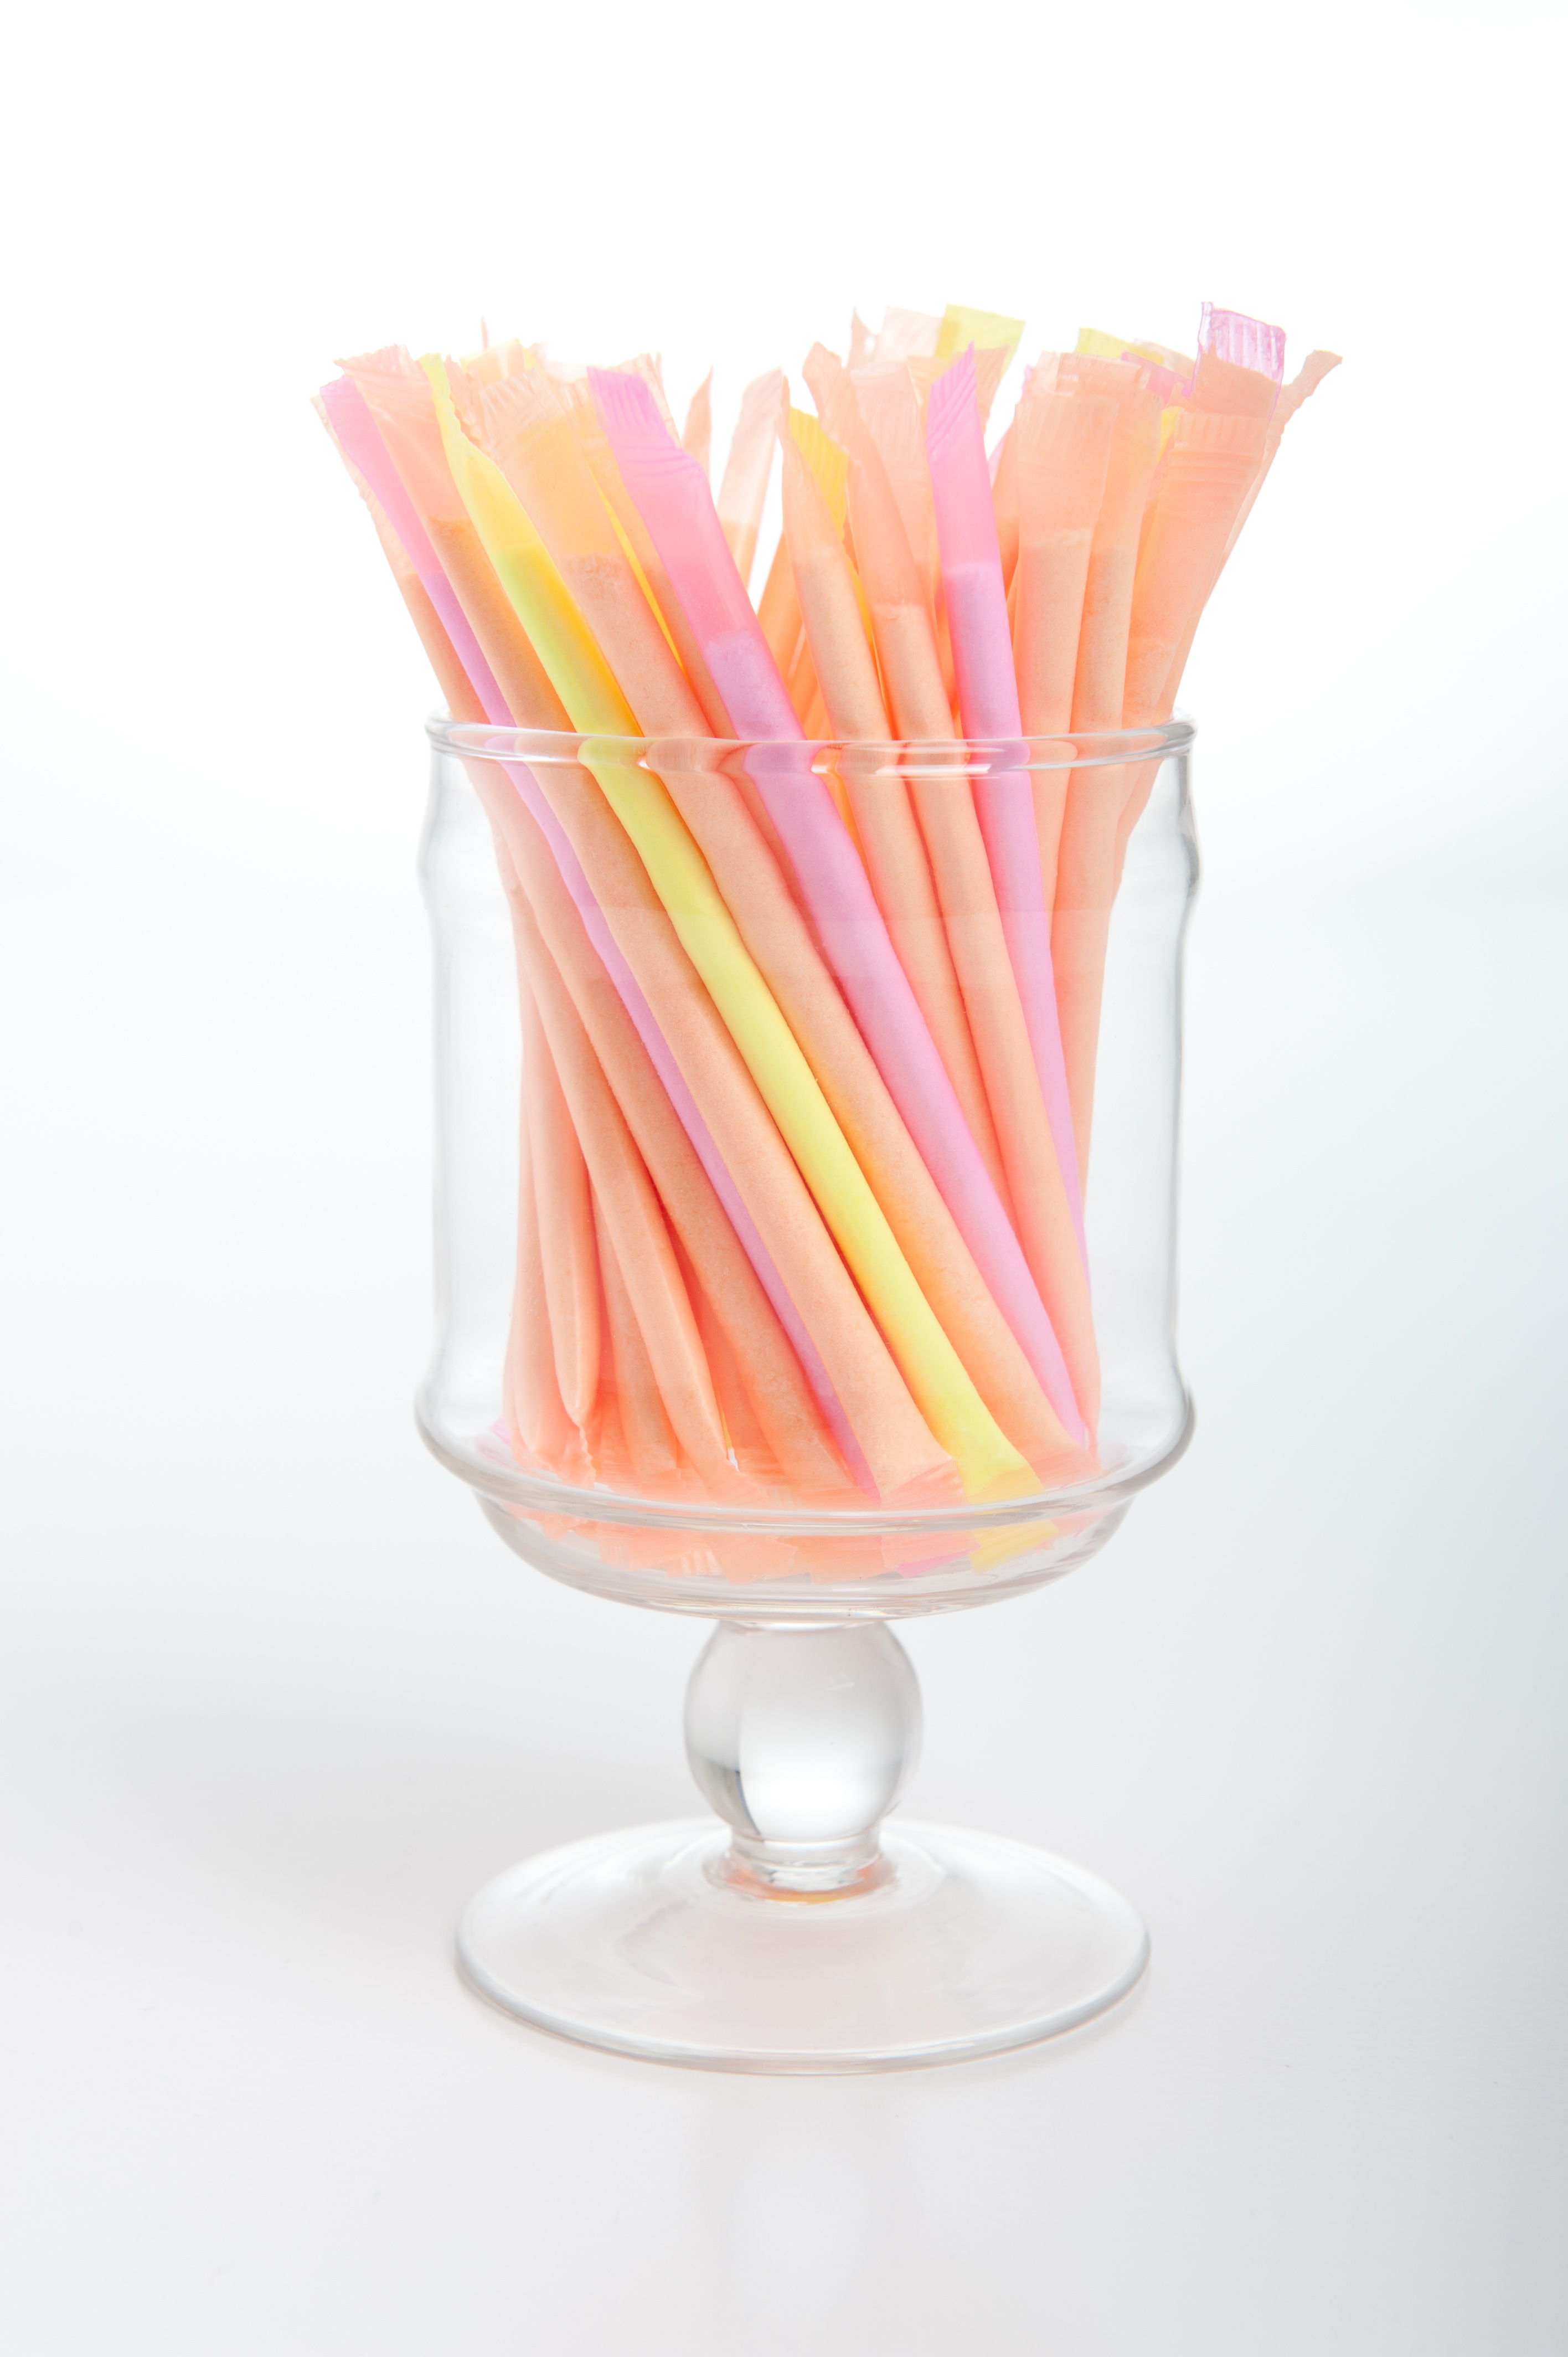
sweet, orange, food, yellow, pink, dessert, ice cream cone, icing, tasty, candy, flavor, candy bar, sugar sticks, lolly jar